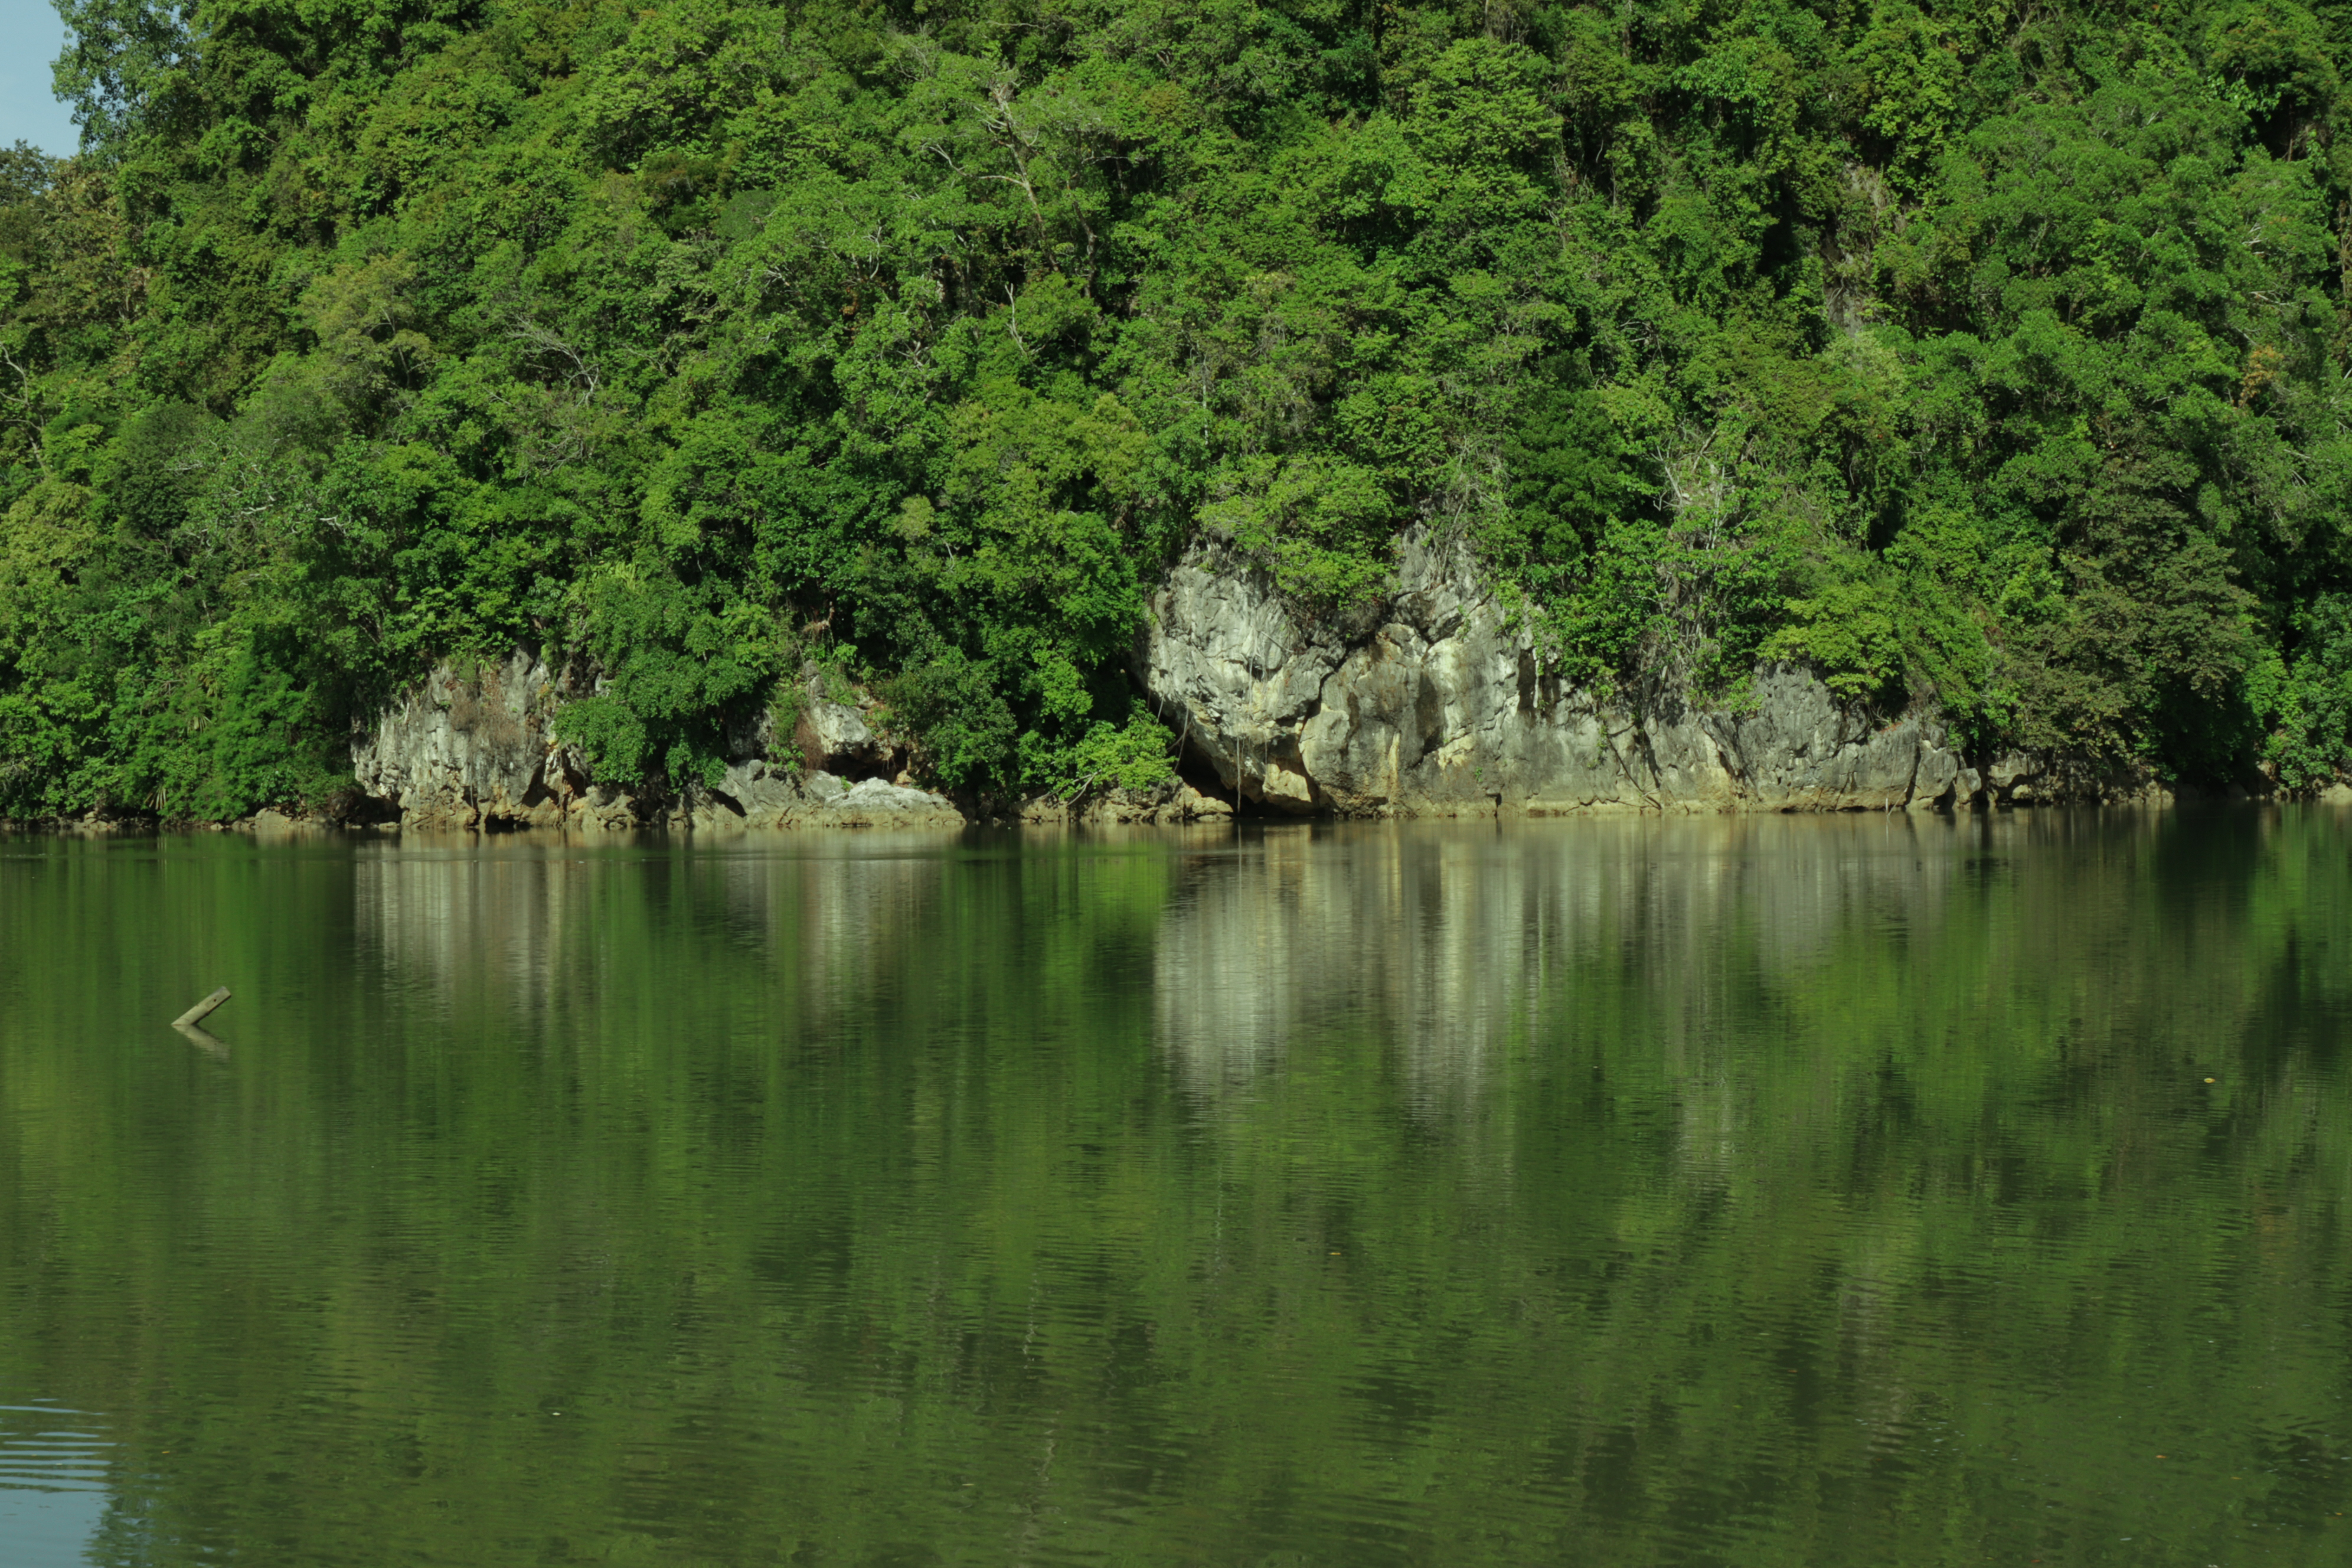
mountains, green, water, river, body of water, nature, natural landscape, vegetation, nature reserve, bank, natural environment, reflection, water resources, lake, riparian forest, tree, watercourse, biome, forest, pond, reservoir, bayou, riparian zone, grass, plant, floodplain, wetland, landscape, wildlife, national park, state park, lacustrine plain, swamp, tropical and subtropical coniferous forests